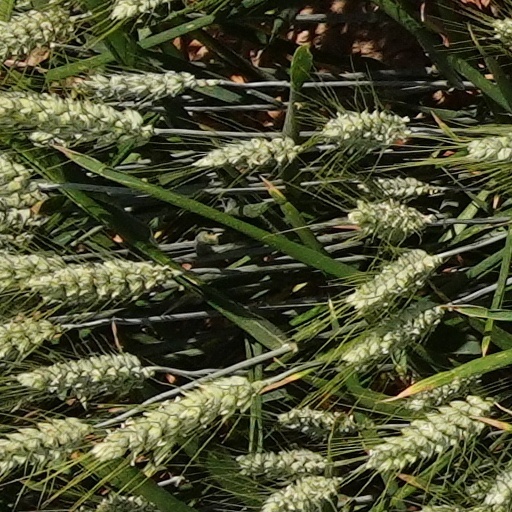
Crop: wheat